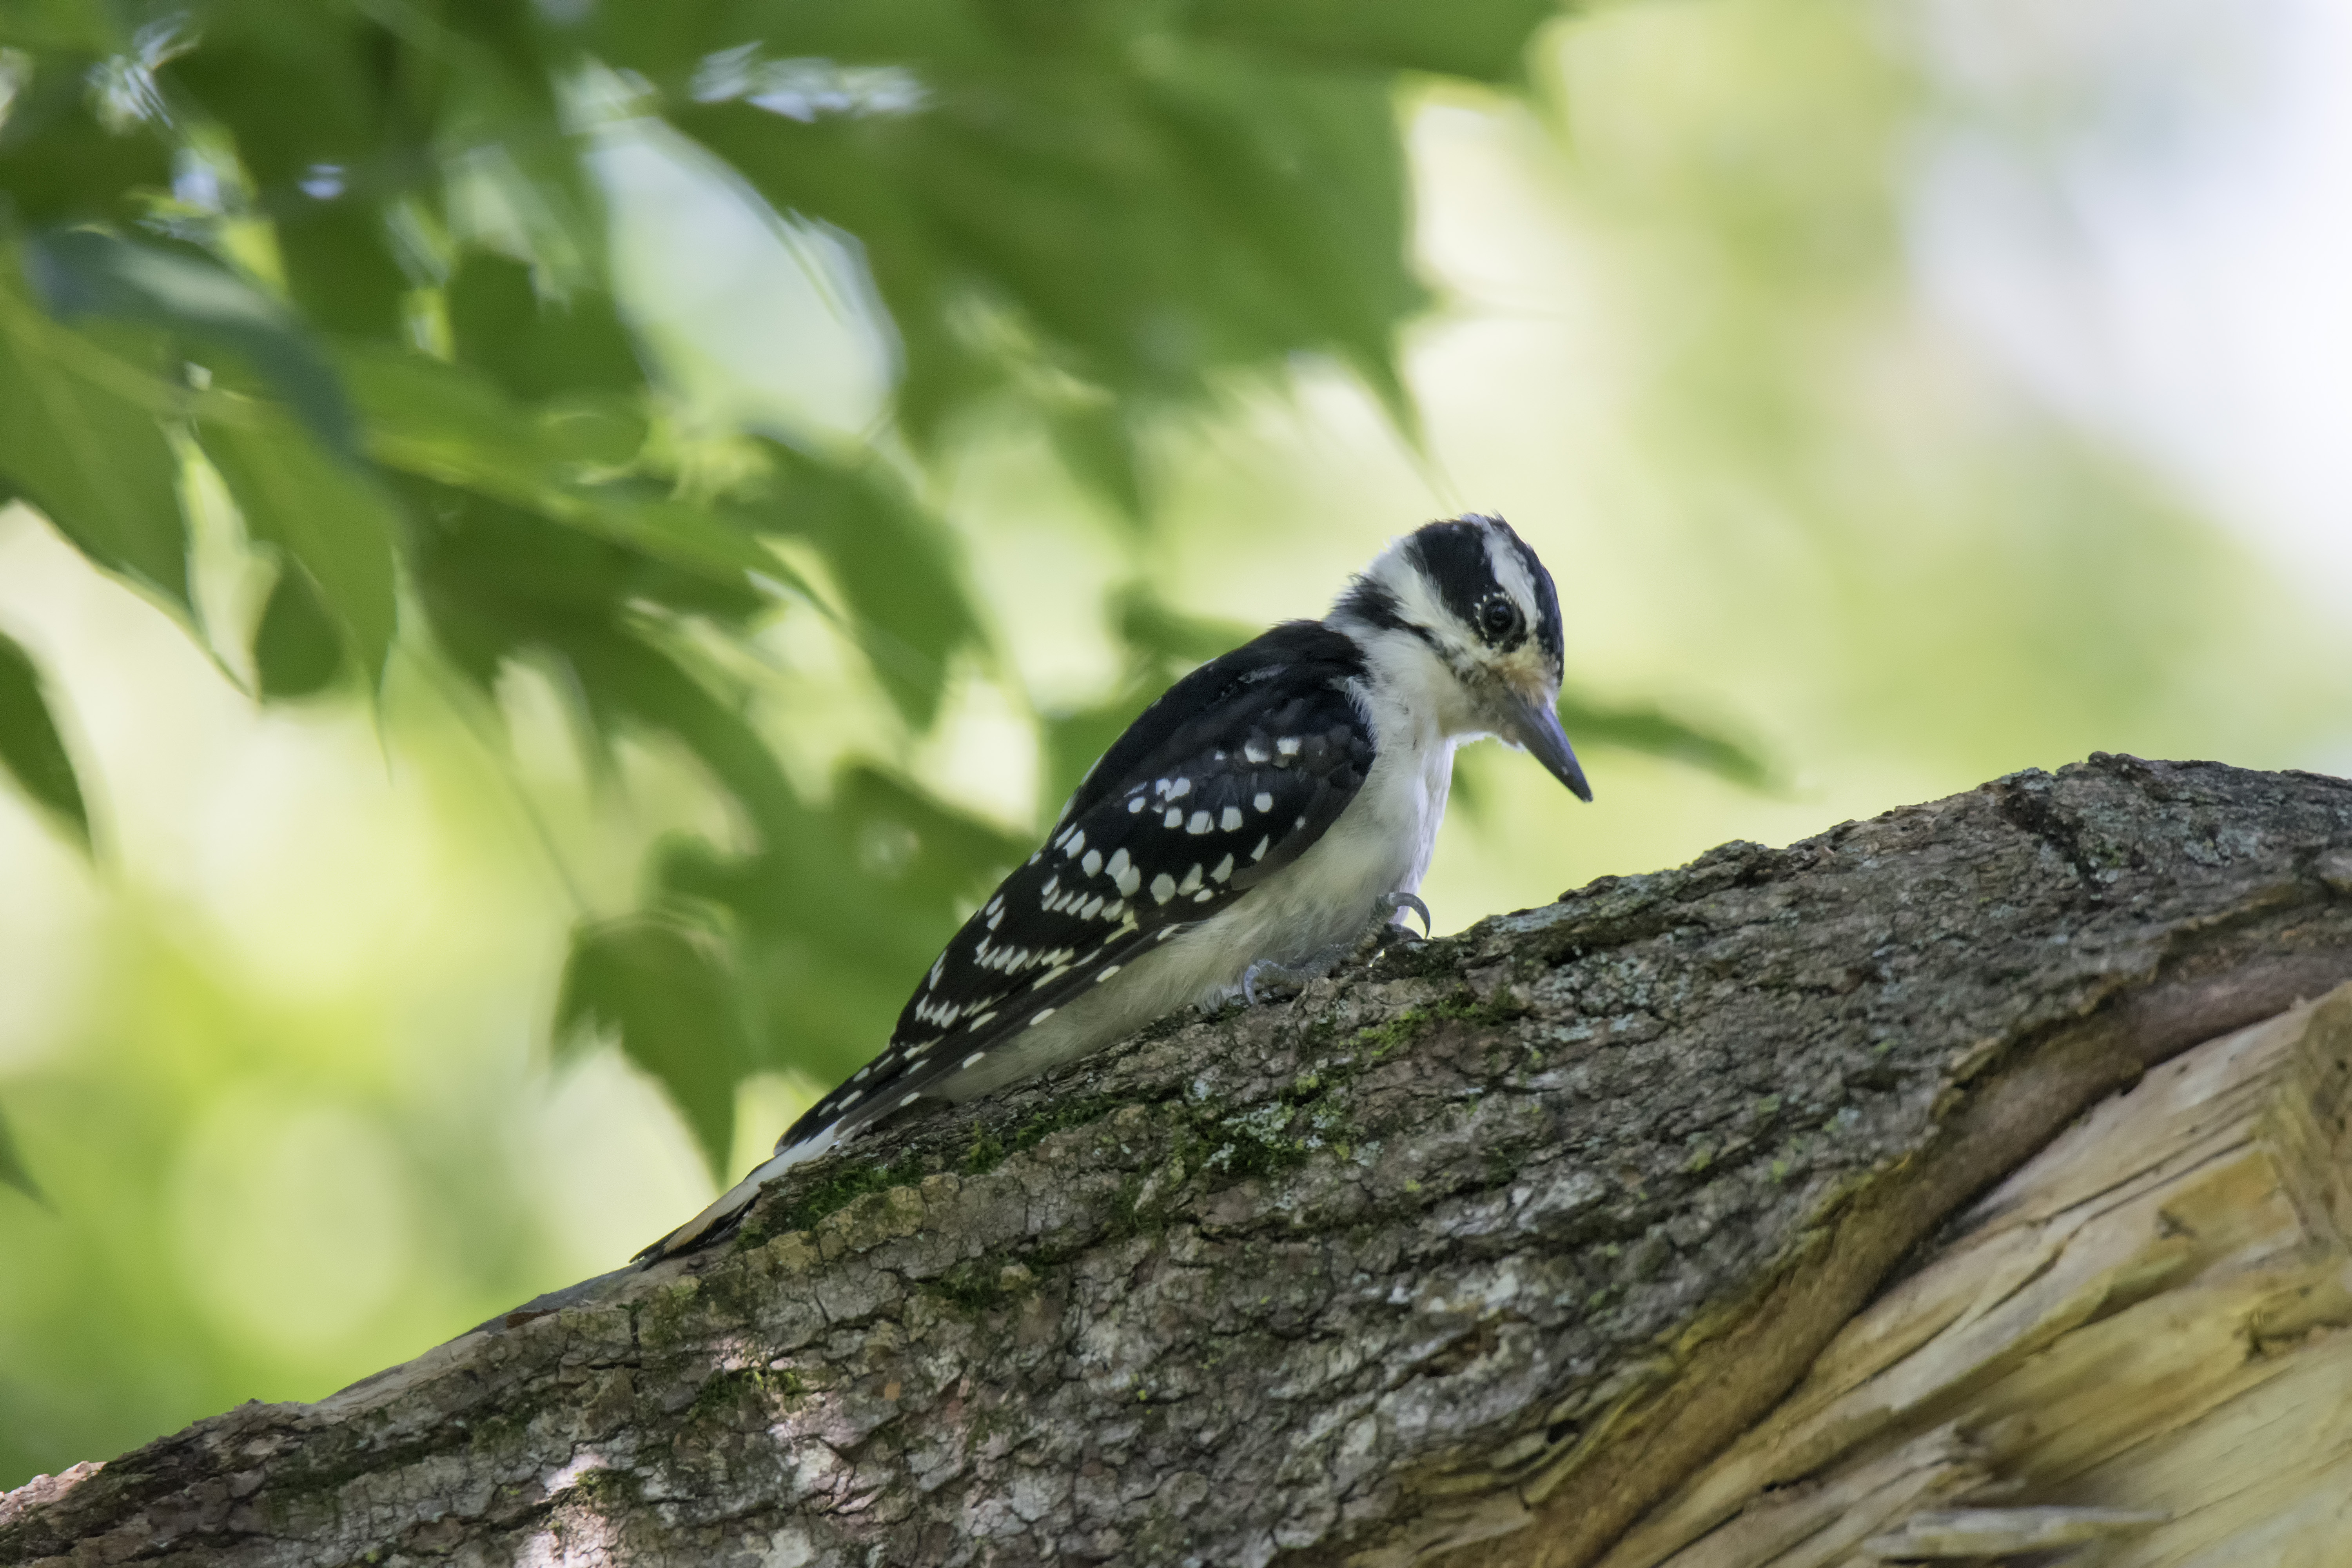
nature, branch, bird, wing, wildlife, green, beak, fauna, close up, canada, hairy, vertebrate, quebec, woodpecker, sherbrooke, oiseau, pic, chevelu, perching bird, piciformes